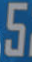
Number: 5